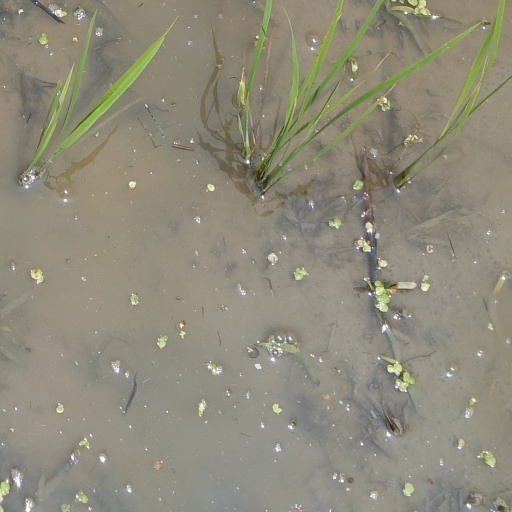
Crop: rice